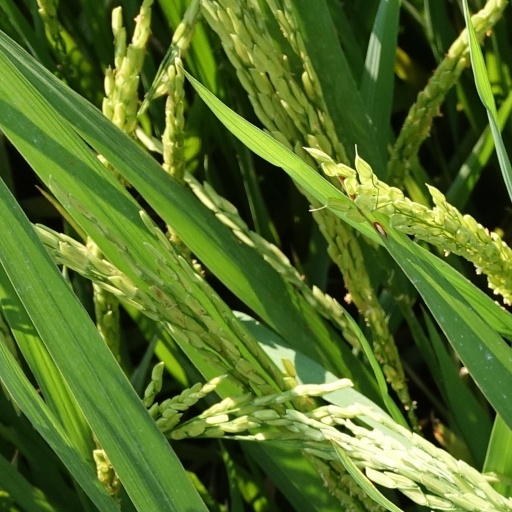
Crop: rice